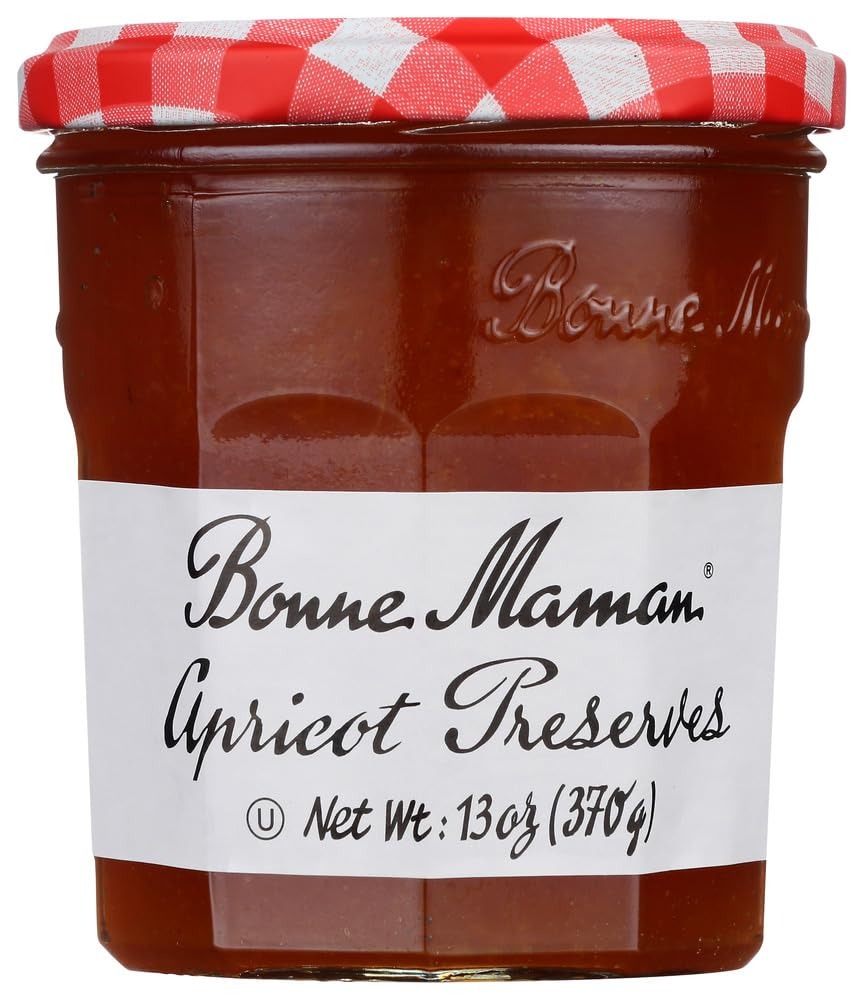
Item Name: Bonne Maman, Preserve Apricot, 13 Ounce
Bullet Point 1: Bonne Maman
Bullet Point 2: Bonne Maman
Bullet Point 3: Bonne Maman
Bullet Point 4: Bonne Maman
Product Description: Bonne Maman
Value: 13.0
Unit: Ounce

Price: 6.19